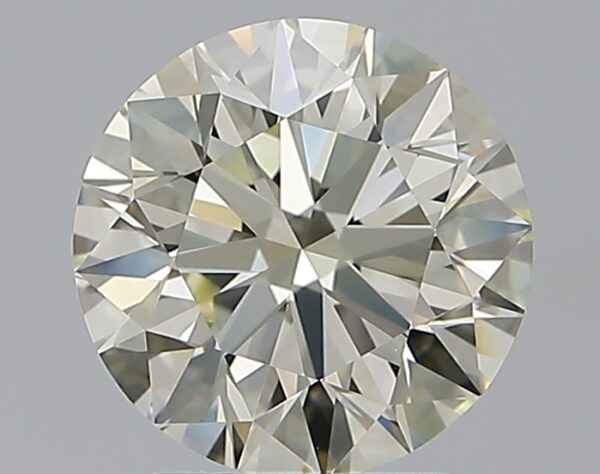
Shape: round
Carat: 2.3
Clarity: VVS1
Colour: N
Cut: EX
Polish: EX
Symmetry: EX
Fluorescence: N
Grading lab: GIA
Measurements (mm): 8.36 x 8.41 x 5.25